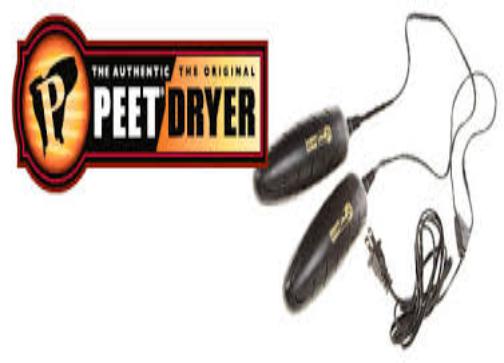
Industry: Necessities